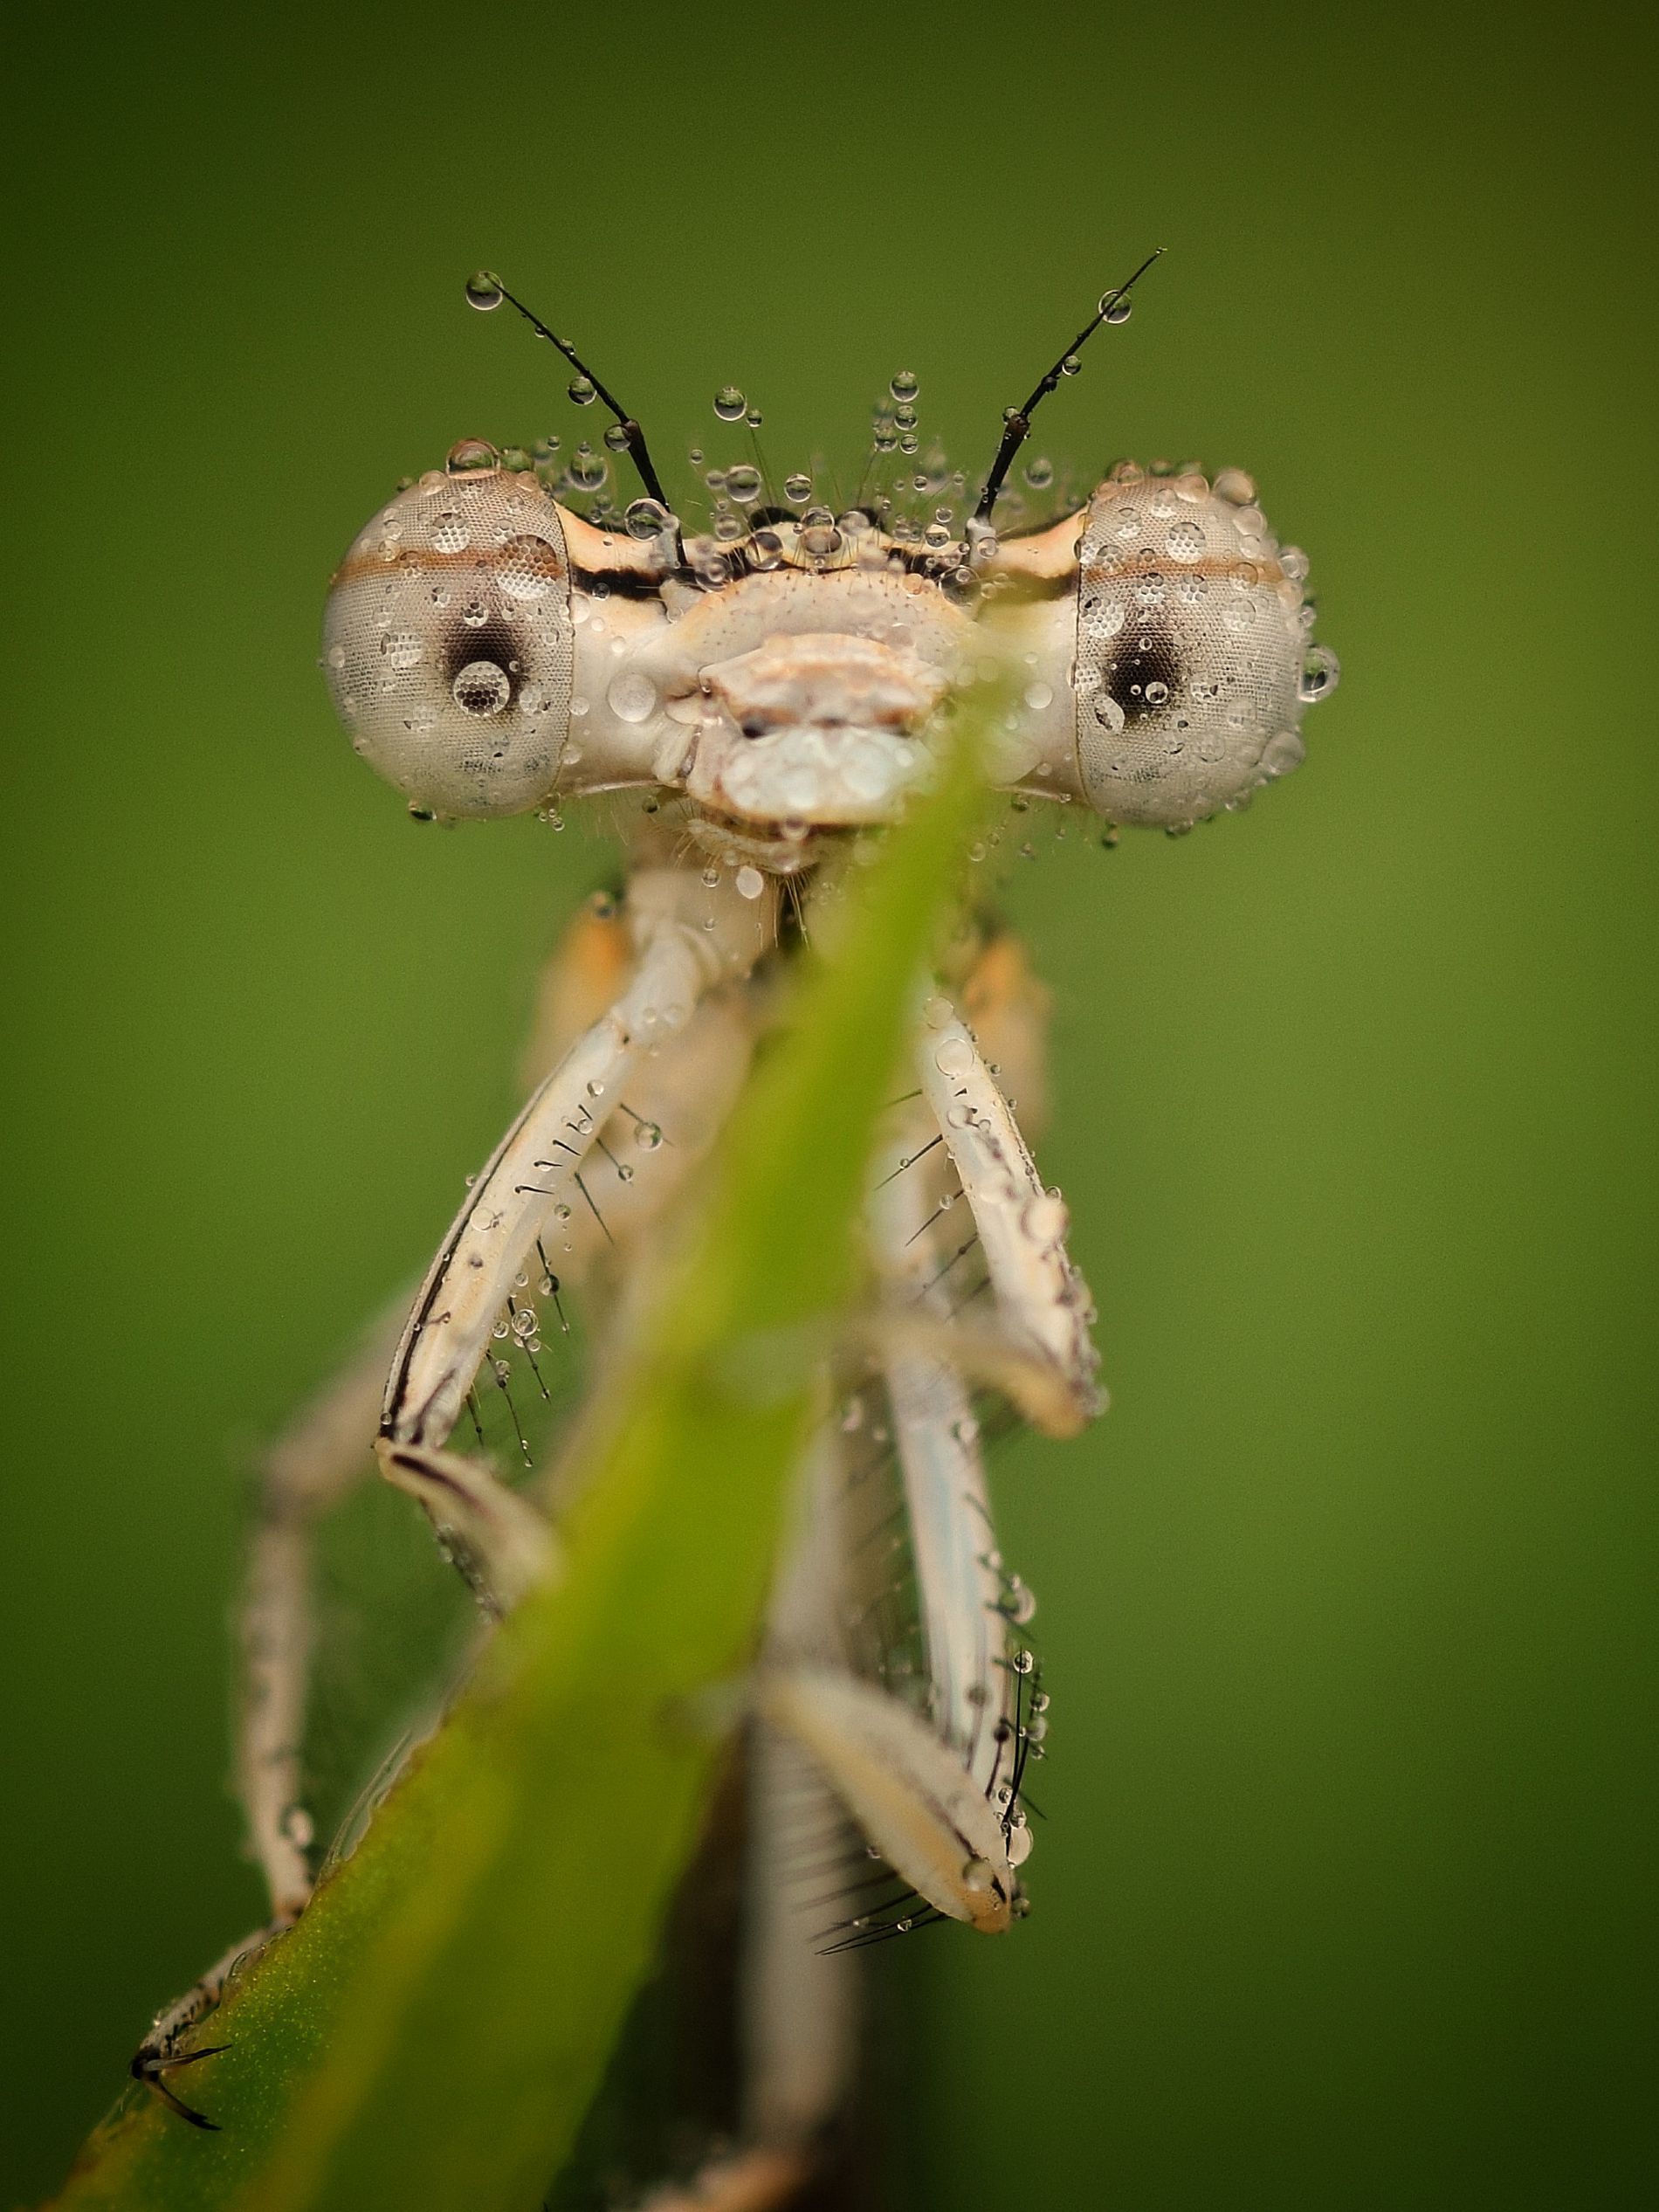
damselfly on a leaf
The photo is an extreme close up of a damselfly. The damselfly is perched on a leaf slightly out of focus in the foreground.
The photography angle is extremely close up, focusing on the damselfly. The mood is intensely detailed and delicate, highlighting the intricate beauty of the insect. Lighting is natural, possibly early morning light, and the atmosphere is quietly observational and focused on the details of nature.
Labels: Animal, Invertebrate, Spider, Insect, Cricket Insect, Garden Spider, damselfly, leaf, Leaf, Blurry Background
Camera: NIKON CORPORATION NIKON D3300